Bernhard von Spanheim

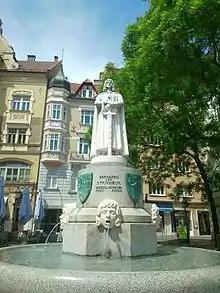
Bernhard von Spanheim fountain, Klagenfurt

A territorial prince ("princeps terre") at his own judgement, Bernhard concentrated on regional politics and aimed at extending his estates against rivalling territorial princes like Patriarch Berthold of Aquileia or the Bishops of Bamberg controlling the city of Villach and important trade routes to Italy, albeit without much success. Moreover, the Salzburg archbishops were able to strengthen their position by establishing the suffragan dioceses of Seckau and Lavant in 1218 and 1225 respectively, while the duke picked a long-time quarrel with Count Meinhard III of Gorizia around the small Greifenburg estates.